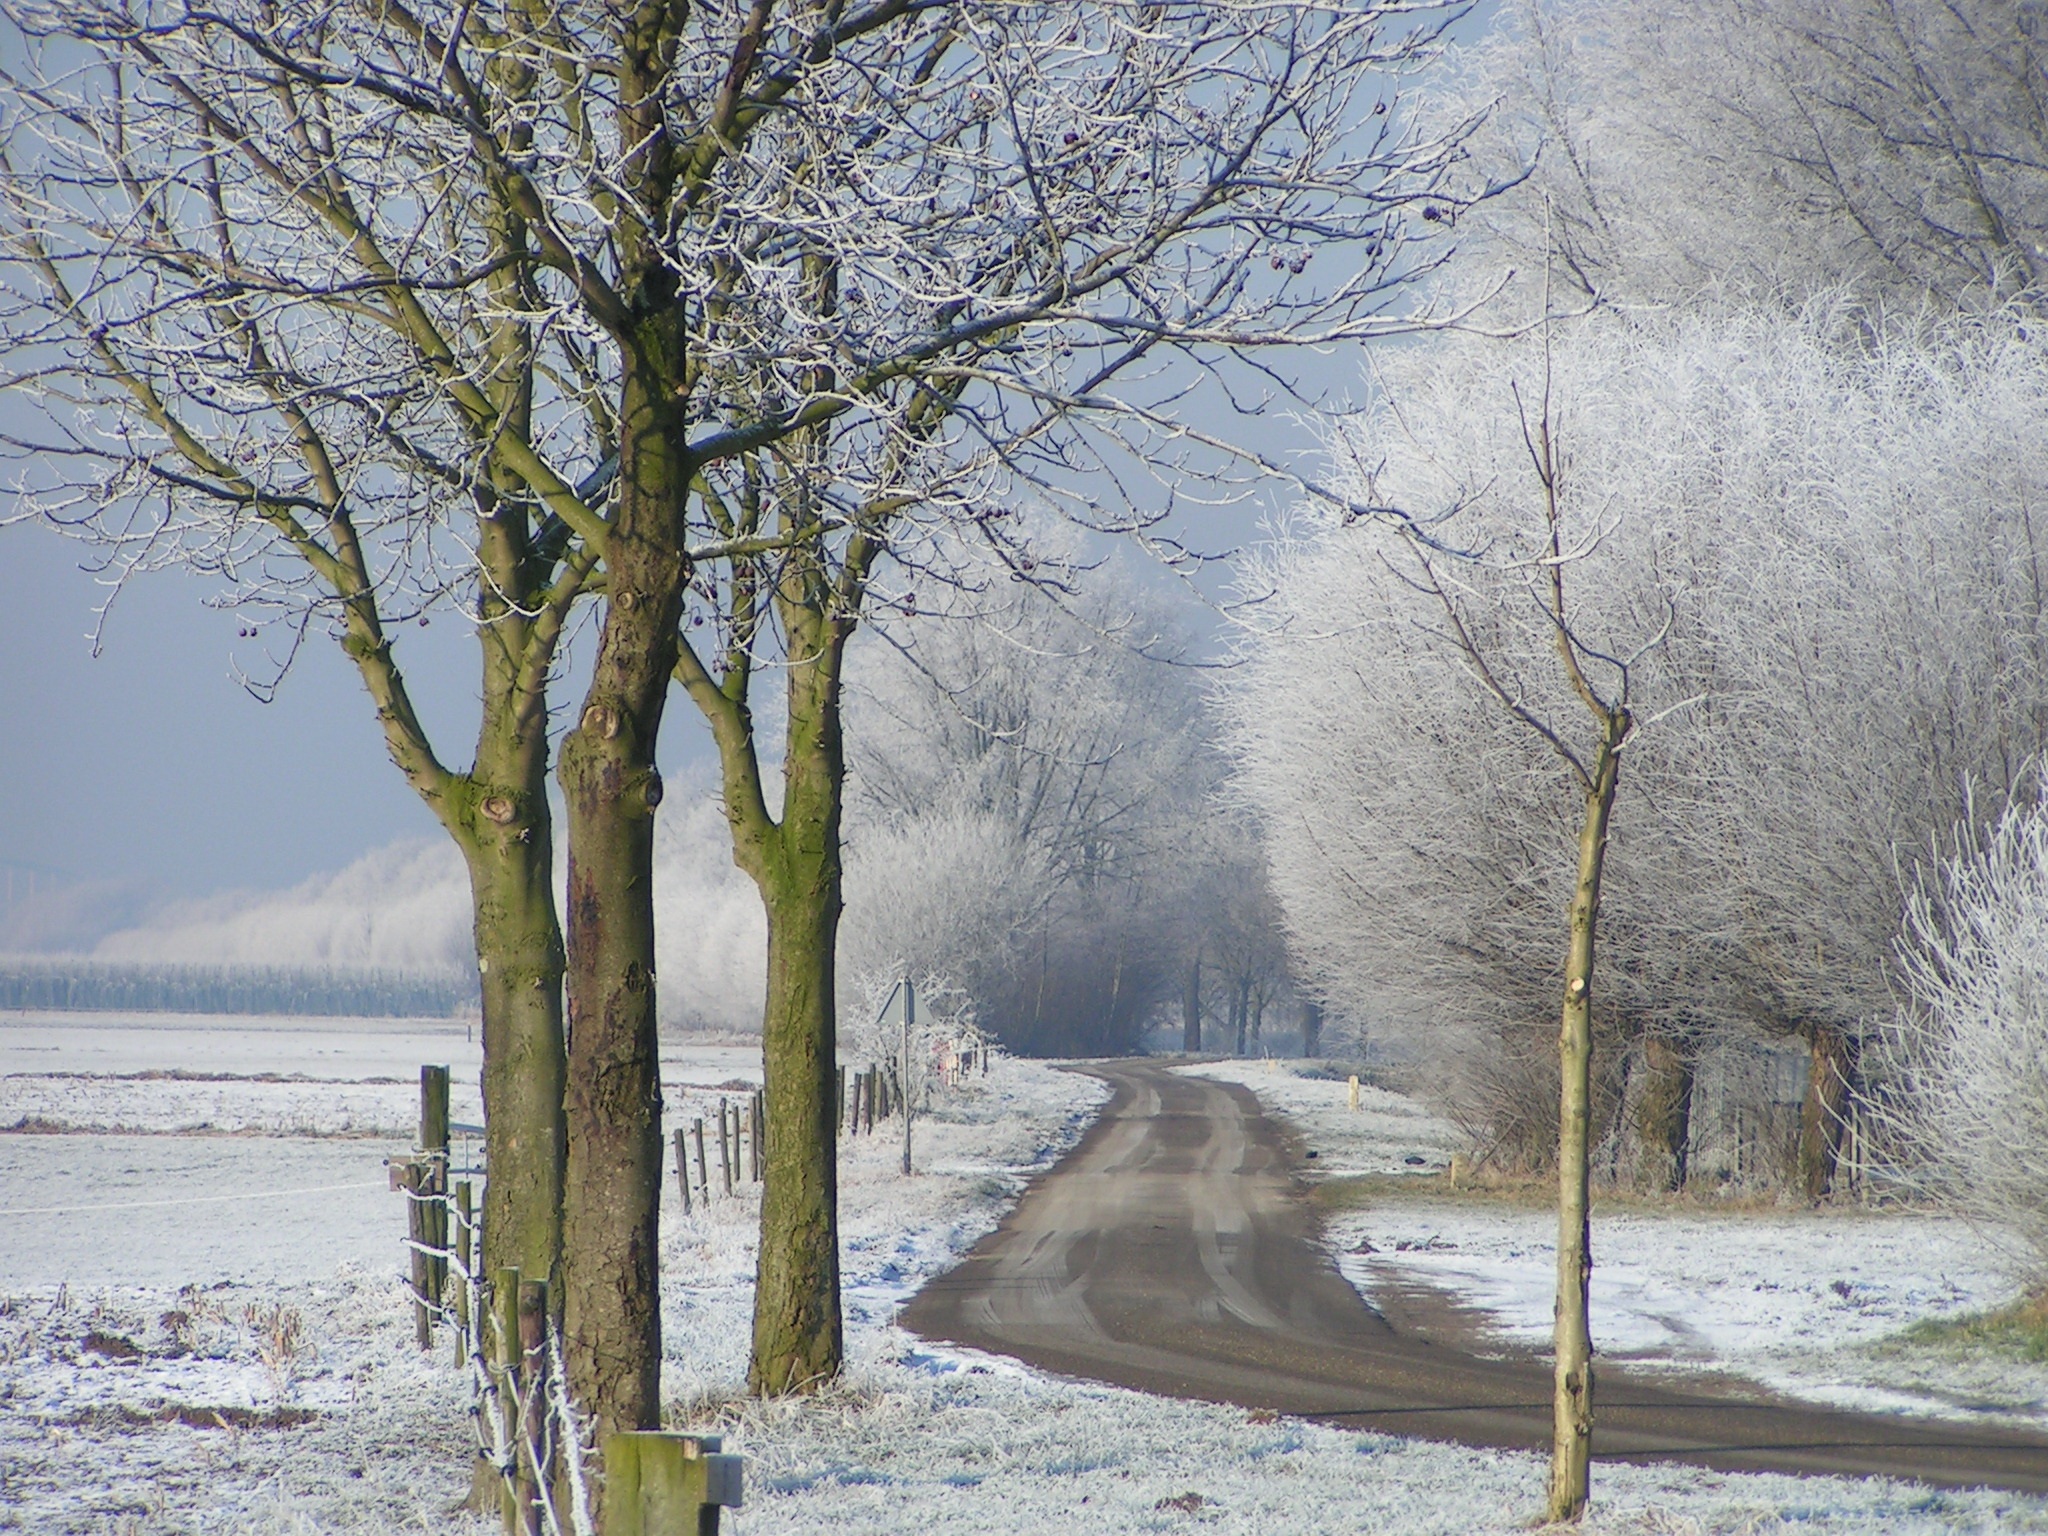
landscape, tree, water, branch, snow, cold, winter, mist, white, morning, frost, river, ripe, ice, weather, freeze, frozen, season, winter landscape, trees, blizzard, freezing, atmospheric phenomenon, woody plant, winter storm